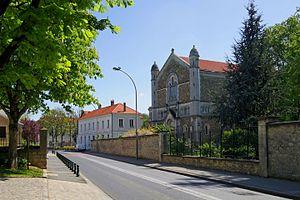
Le Séminaire des Missions de Chevilly-Larue est une communauté religieuse et un lieu historique situé dans la commune de Chevilly-Larue. Datant du milieu du XVIIIᵉ siècle pour les parties anciennes, le site s'est surtout développé au XIXᵉ siècle grâce à son rachat par la Congrégation du Saint Esprit, qui construisit de nombreux bâtiments servant principalement de lieu de formation théologique et pratique pour les futurs missionnaires spiritains. Il évolua dans les années 1980 avec de nouvelles missions : maison de spiritains âgés, centre d'accueil de groupes, archives générales de la congrégation, maison d'accueil pour personnes en difficulté sociale.